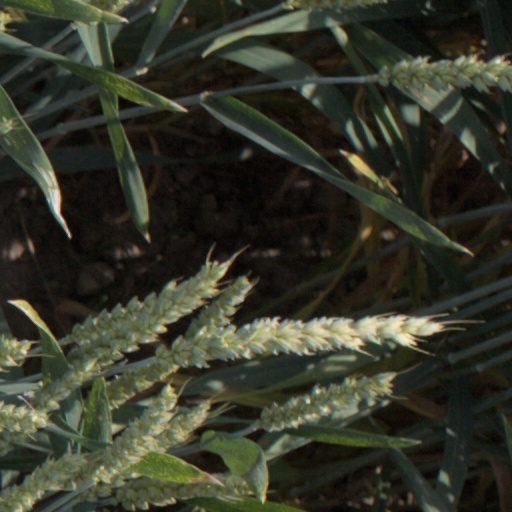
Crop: wheat